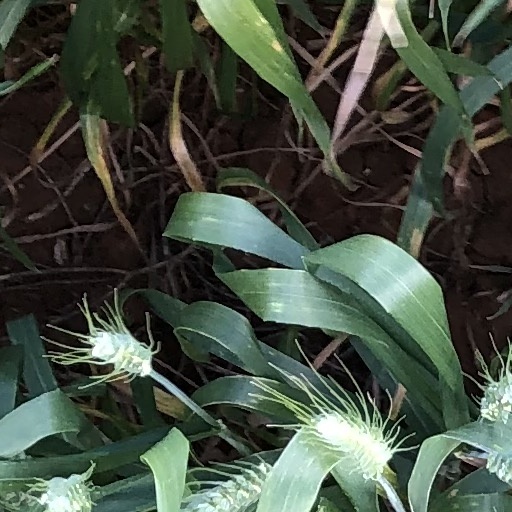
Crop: wheat